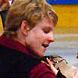
Age: 17